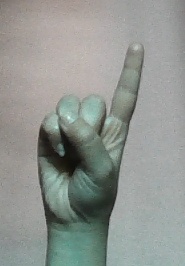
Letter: bb